Colin Martyn

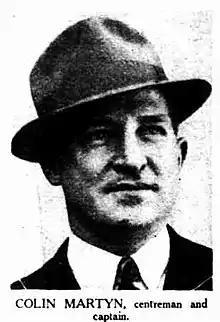
Martyn in 1940

Ronald Arthur Colin Martyn (27 January 1903 – 11 January 1968) was an Australian rules footballer who played in the Victorian Football League (VFL).